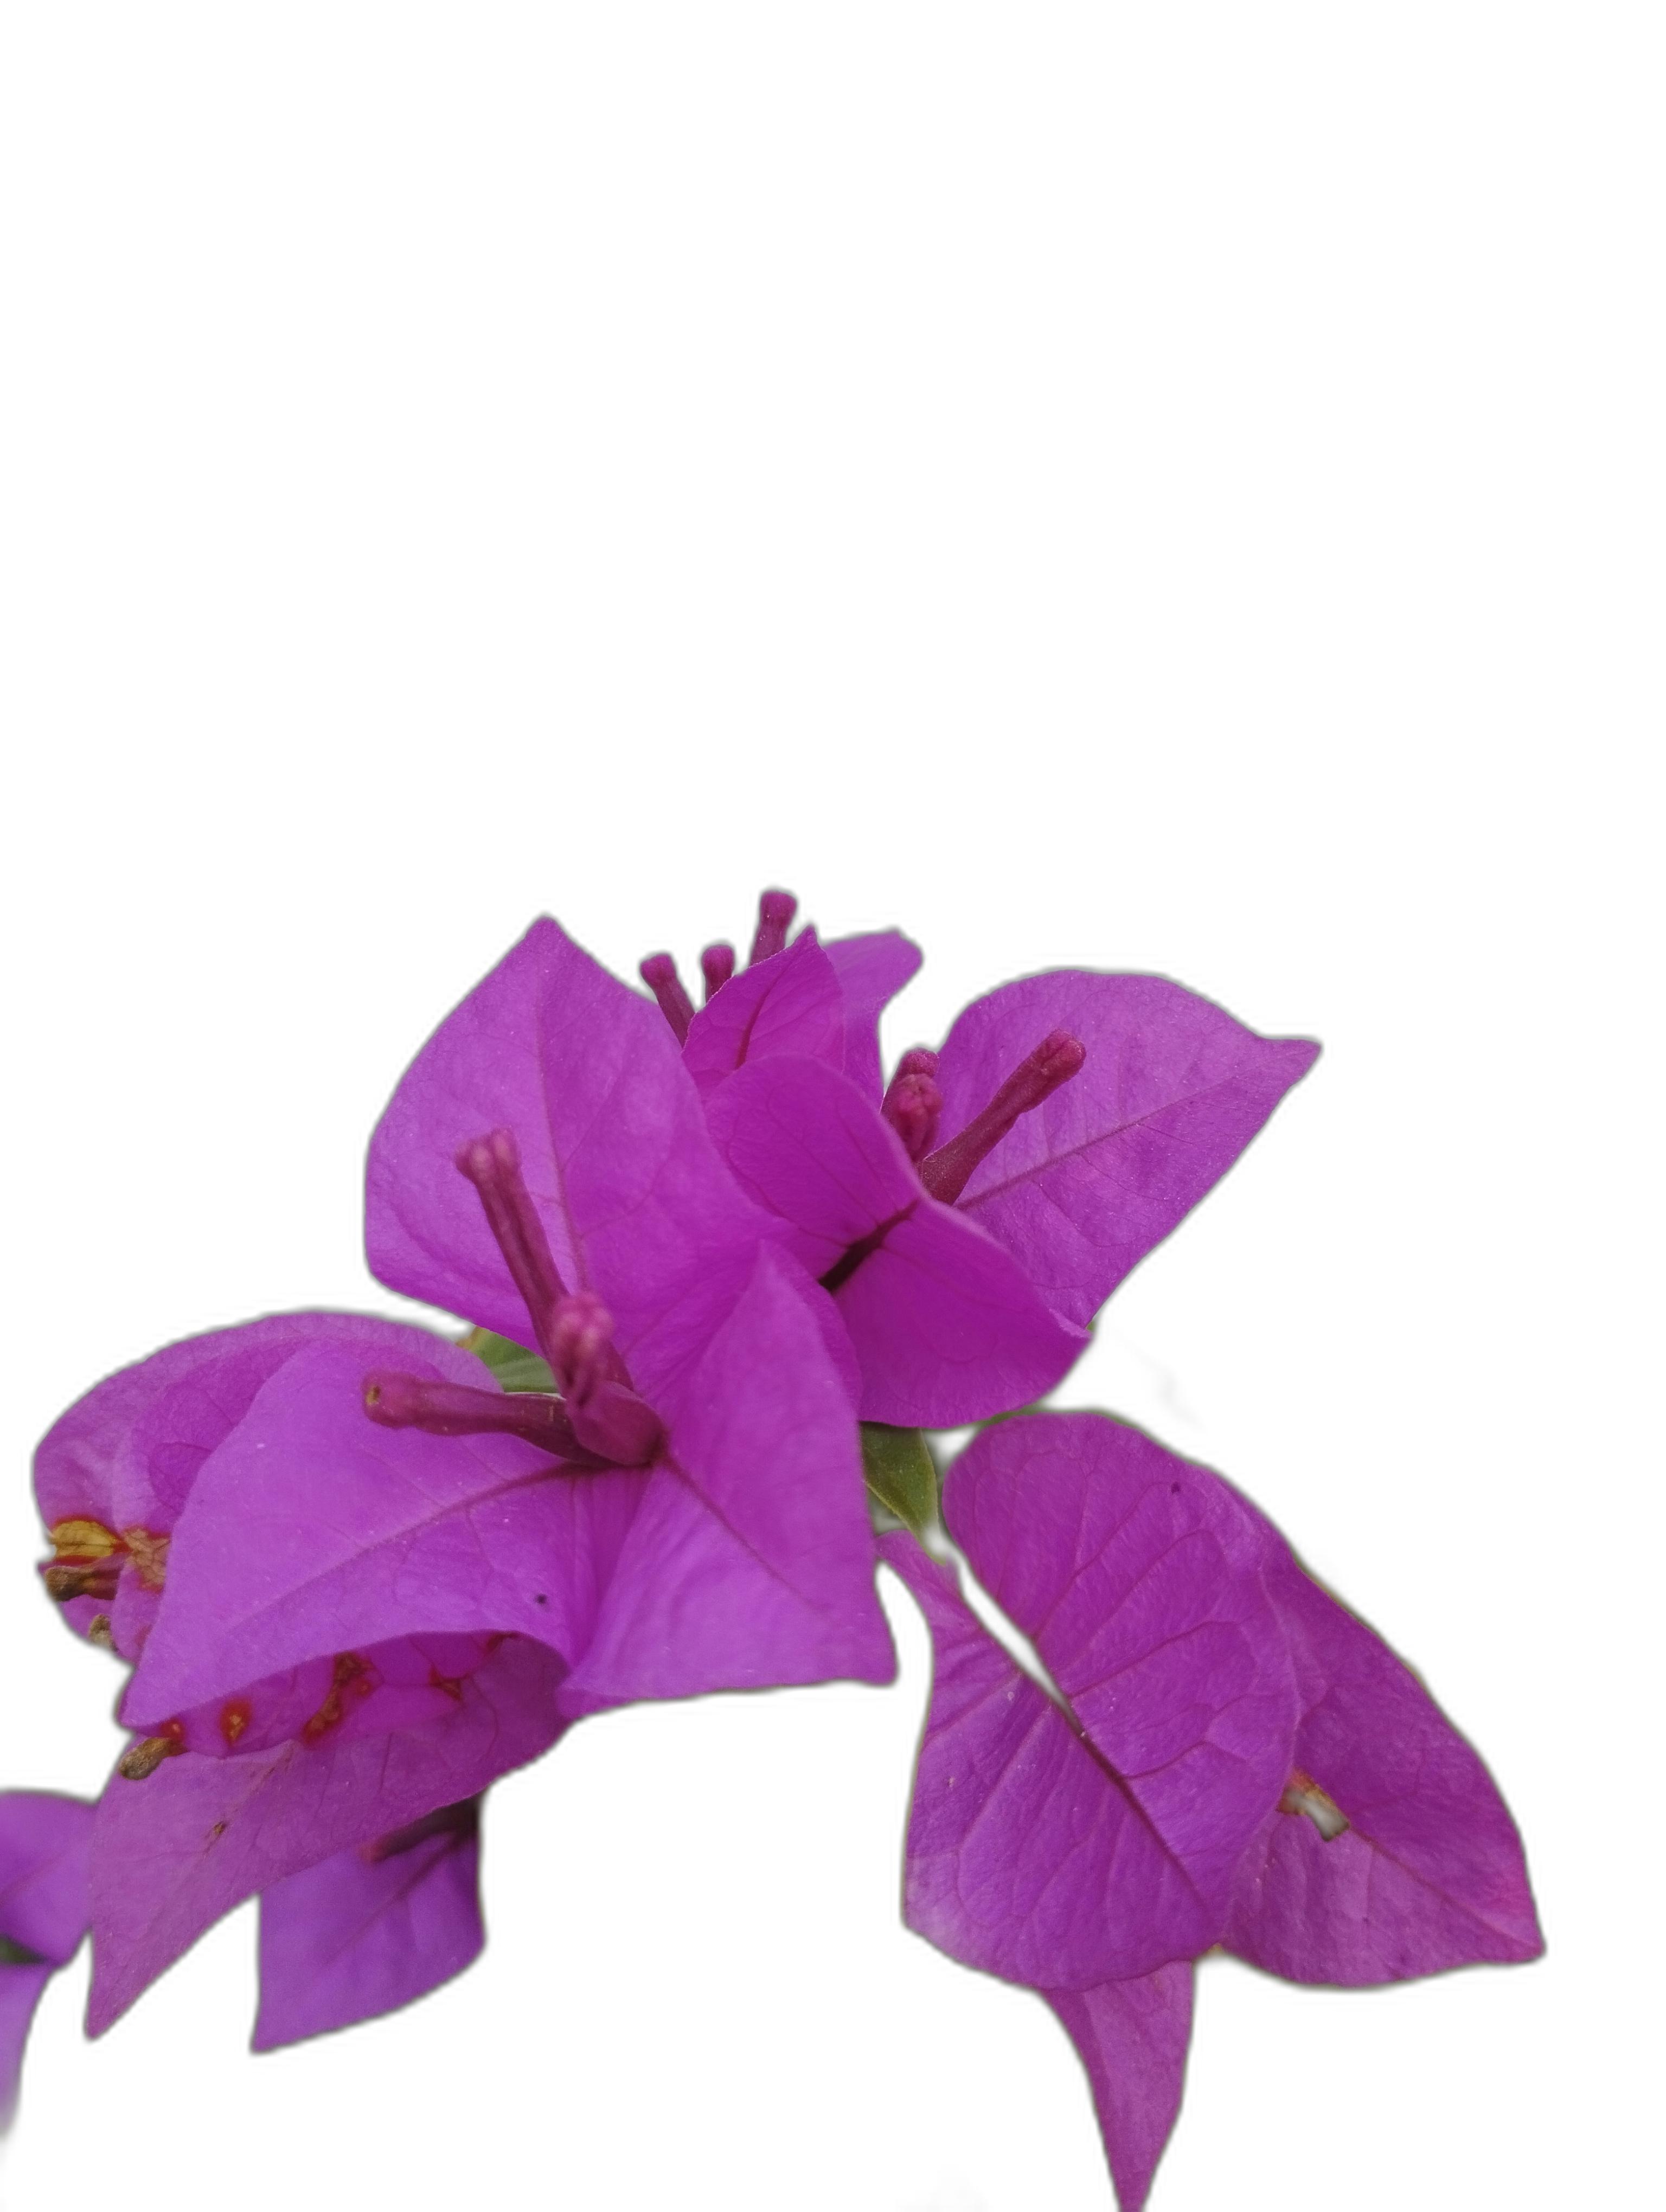
Label: Bougainvillea